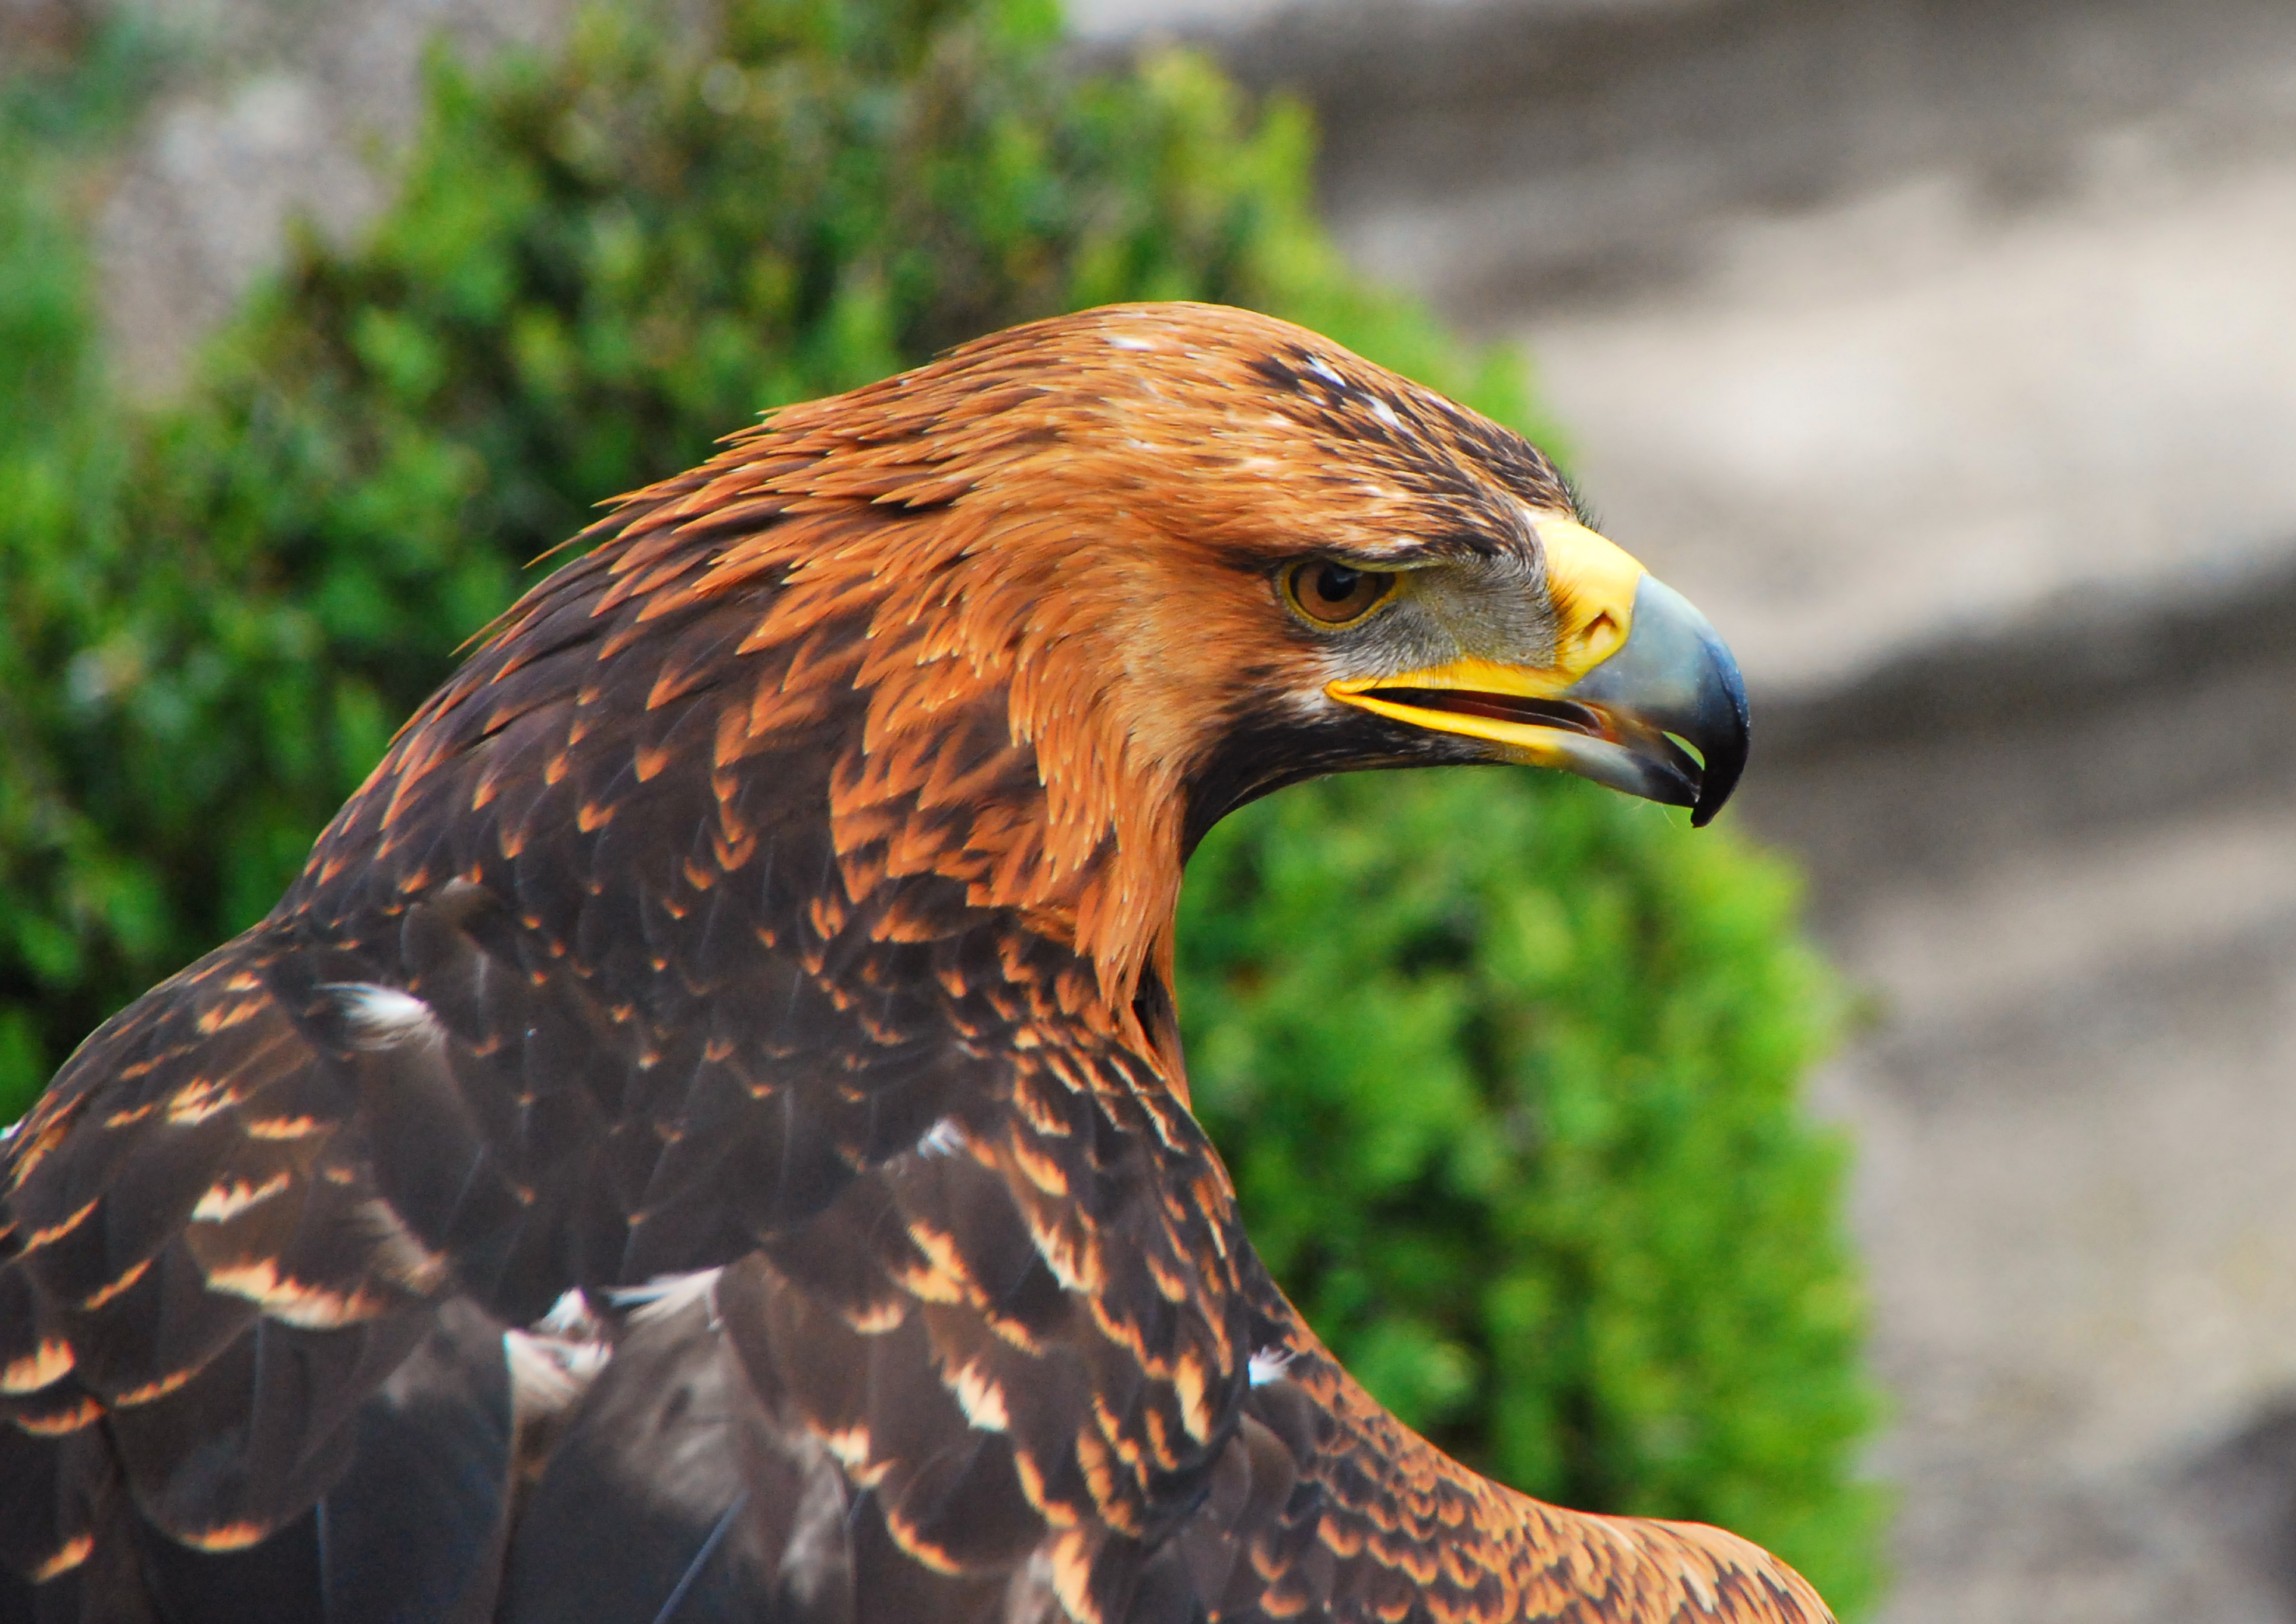
lake, view, sky, outdoors, new, museum, visitors, skyscraper, best, night, attractive, loop, celestial, colorful, harbor, crisp, hotel, eagle, bird, bald, wildlife, animal, nature, predator, wild, white, portrait, hunter, beak, raptor, leucocephalus, freedom, power, symbol, yellow, beautiful, natural, background, american, eye, majestic, feather, strength, flight, profile, sea, wing, brown, head, flying, vertebrate, bird of prey, golden eagle, hawk, accipitriformes, accipitridae, falcon, kite, peregrine falcon, Steller's sea eagle, terrestrial animal, falconiformes, organism, adaptation, buzzard, bald eagle, red tailed hawk, sea eagle